Walt Merrill

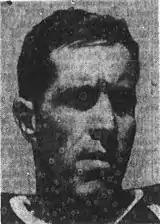
Walt Merrill, 1944

Walter Oliver Merrill (August 7, 1917 – March 12, 1953) was an American football player.